Henry Hamilton (colonial administrator)

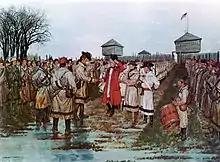
Hamilton surrendering to Clark in the Siege of Fort Vincennes

In 1778, Patriot Colonel George Rogers Clark, commanding Virginia state forces, captured several undermanned British posts in the Illinois Country, including Fort Sackville at Vincennes (then in Virginia-claimed land, now in present-day Indiana). Hamilton led an armed party from Detroit on 7 October 1778 to recapture the British post, 600 miles away. His small force gathered Indian warriors along the way, and entered Vincennes on 17 December 1778. They captured Fort Sackville and the American commandant, Captain Leonard Helm. In February 1779, however, Colonel Clark returned to Vincennes in a surprise march, recapturing the outpost and taking Hamilton prisoner.